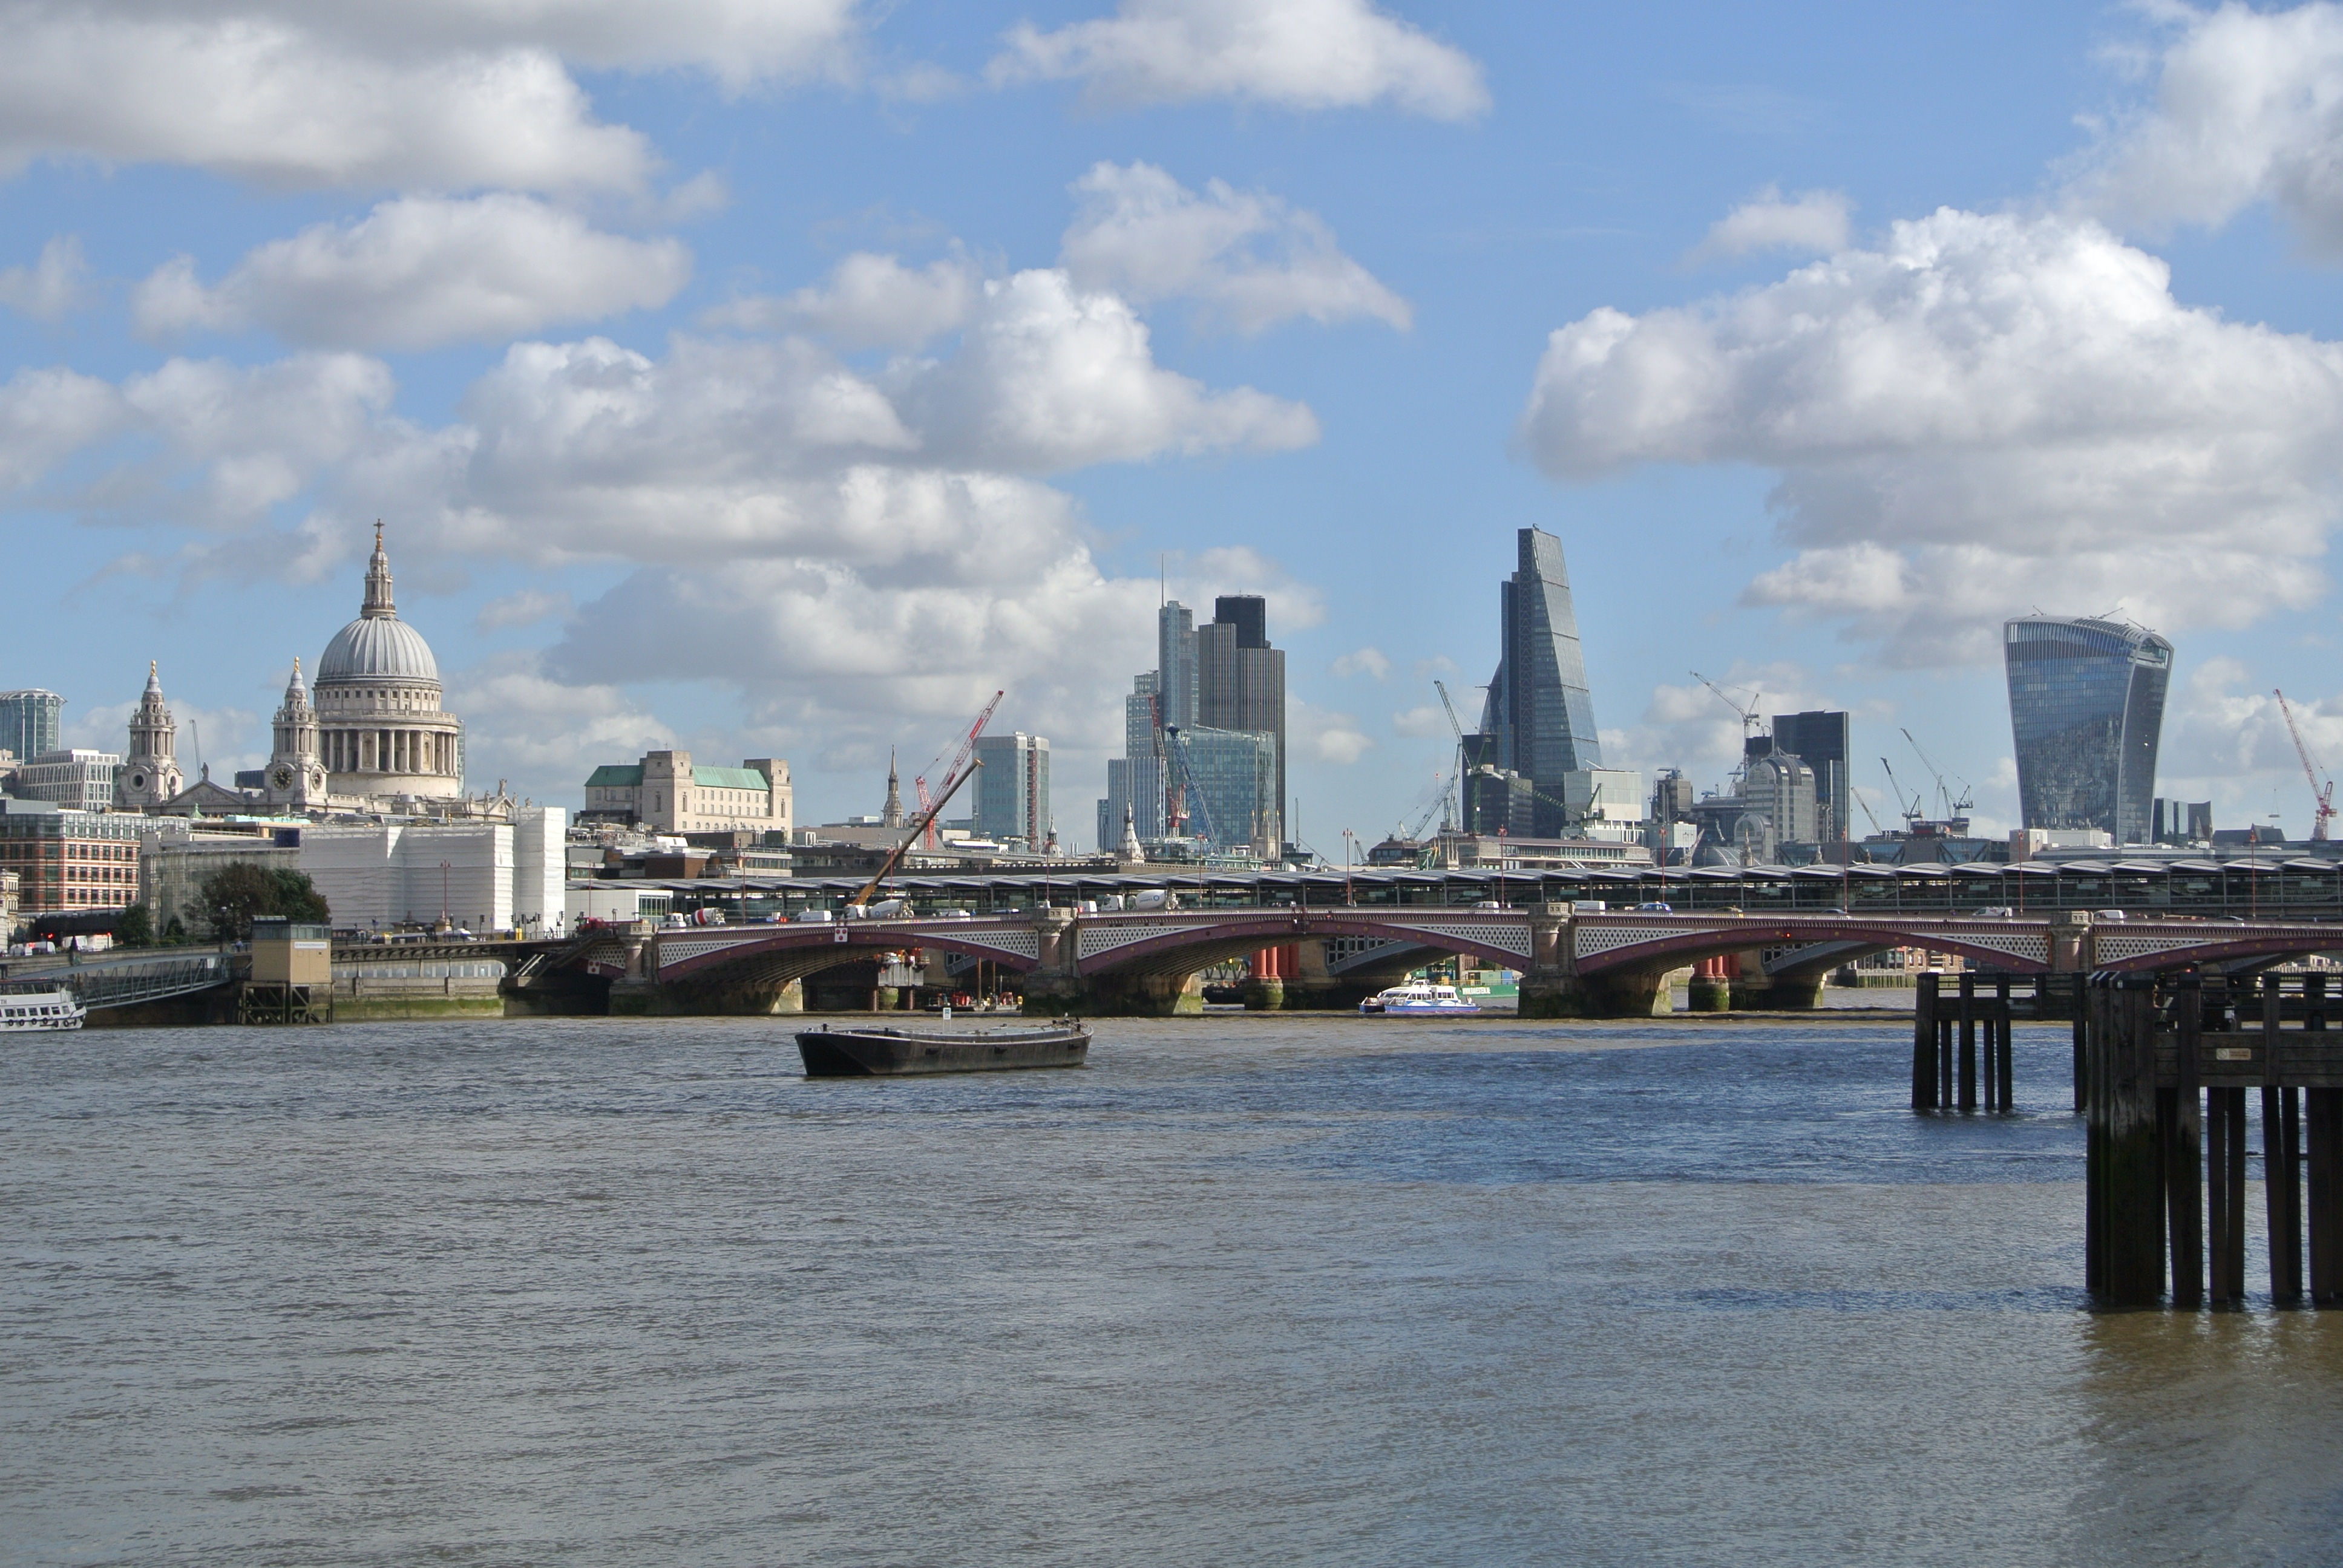
sea, coast, bridge, skyline, city, river, cityscape, bay, landmark, harbor, cathedral, tourism, waterway, uk, london, skyscrapers, thames, tours, human settlement, st paul's